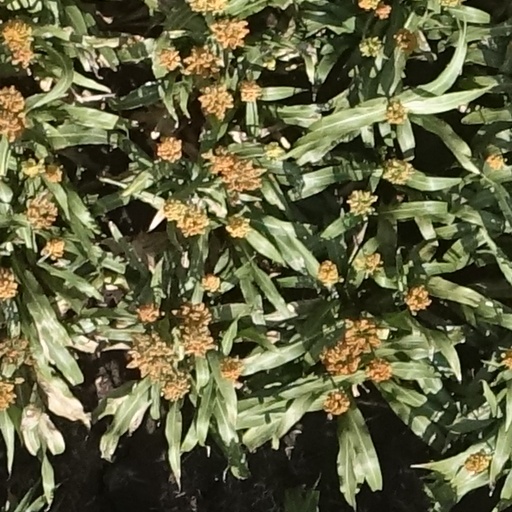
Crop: sorghum